Blake Griffin

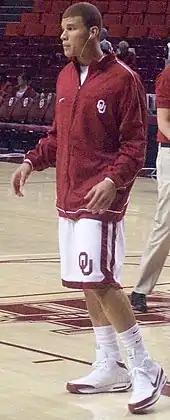
Griffin while playing at Oklahoma

Griffin was one of the highest rated and most decorated recruits ever at Oklahoma. As a freshman at Oklahoma, he averaged 14.7 points and 9.1 rebounds and led the Sooners to a 23–12 record. He ranked ninth in scoring, fourth in rebounding and third in field goal percentage in the Big 12 Conference. In a game against the Kansas Jayhawks, he suffered a sprained medial collateral ligament (MCL) in his left knee five minutes into the game. Less than two months after injuring his left knee, he injured his right knee in a home victory against Texas A&M. The injury this time was torn cartilage, and he had arthroscopic surgery on March 2, 2008. He missed the following game, a victory over in-state rival Oklahoma State Cowboys, but was back on the court a week after the injury with 14 points and eight rebounds in a win versus Missouri. Griffin was a first-team all-district pick by the USBWA and NABC, and was named to the Big 12 All-Rookie Team and to the first-team All-Big 12 selection by league coaches and Associated Press. He became the first Sooner to make the conference All-Rookie team since Wayman Tisdale in 1983 for the Big Eight Conference. He was expected to be a lottery pick in the 2008 NBA draft but decided to return to college to give himself time to mature physically and try to help Oklahoma win the NCAA championship.